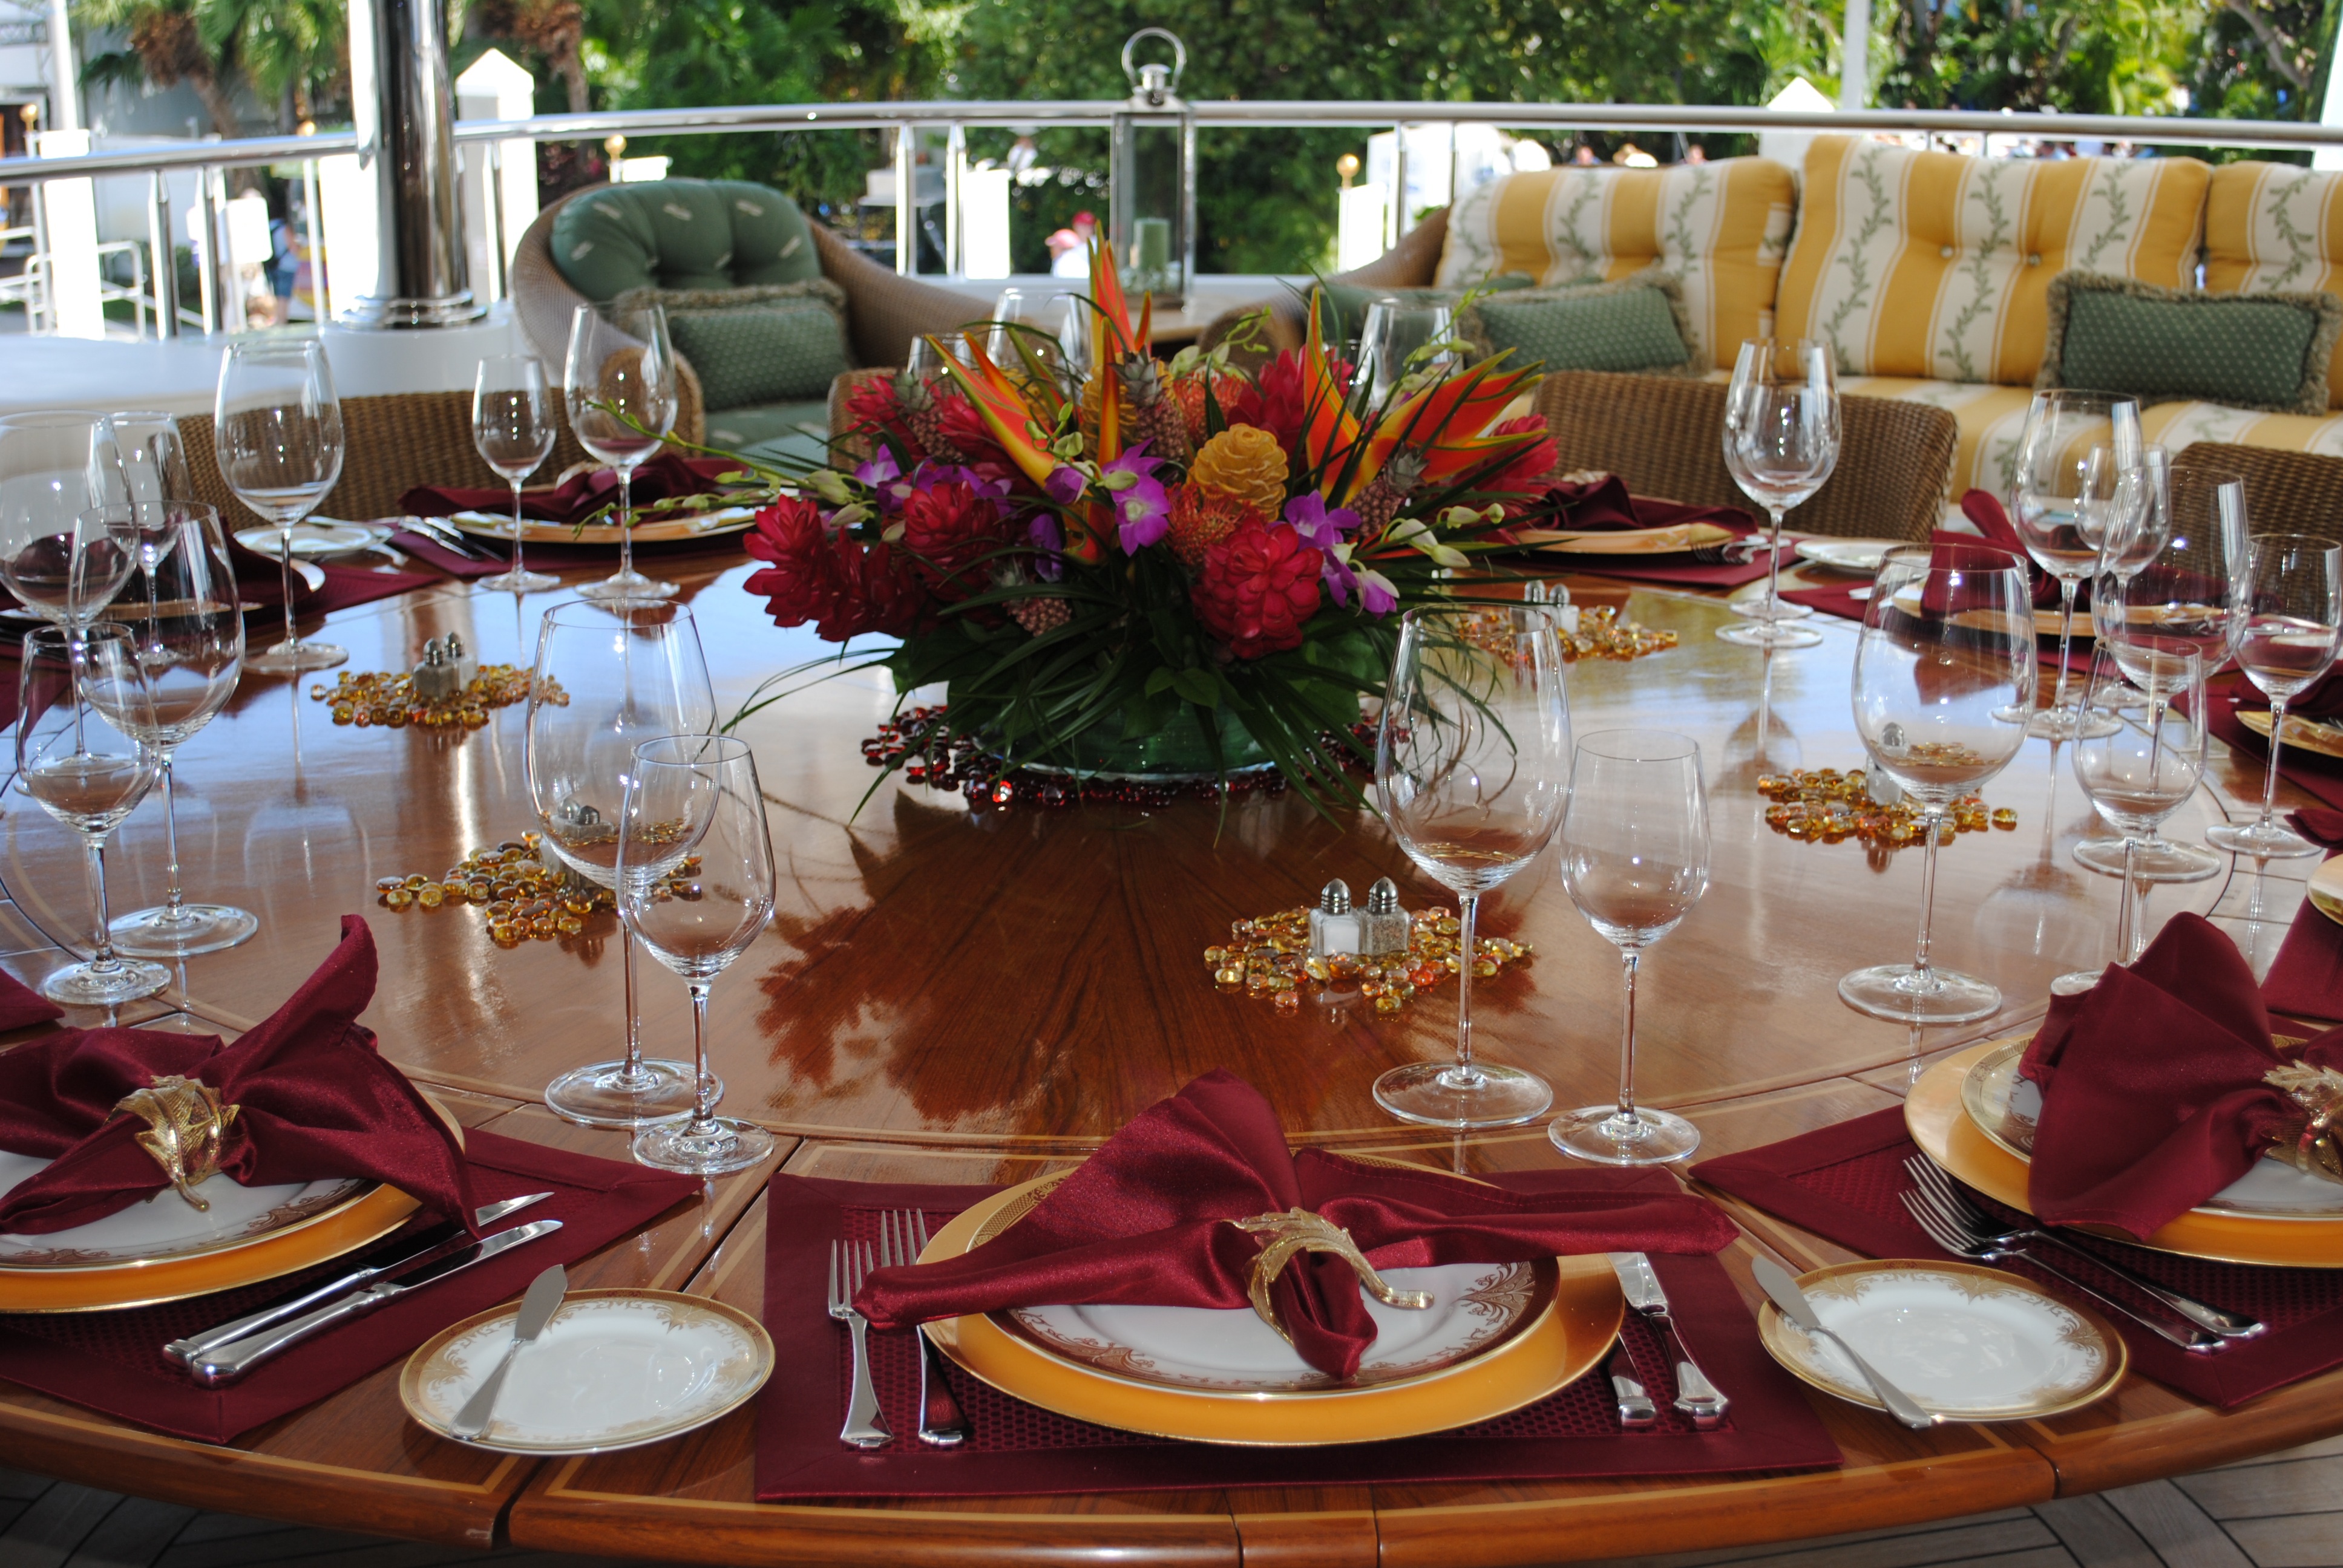
table, fork, cutlery, silverware, flower, glass, restaurant, summer, celebration, decoration, meal, food, plate, gourmet, wedding, lunch, knife, buffet, napkin, place setting, formal, al fresco, ceremony, place, luxury, dining, decorative, dishes, glasses, dinner, party, table setting, elegant, fine, ballroom, banquet, rich, event, crystal, dine, service, setting, supper, brunch, investment, fancy, wealthy, napkins, wedding reception, centrepiece, christmas dinner, rehearsal dinner, function hall, aft deck, acquisition, tablescape, formal dining